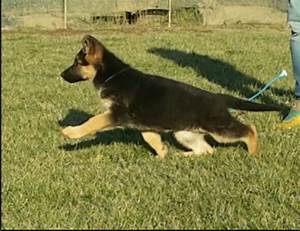
Label: dog